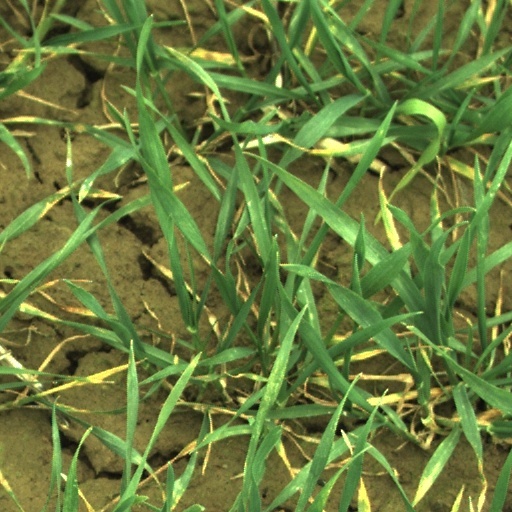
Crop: wheat